James Thompson (racing driver)

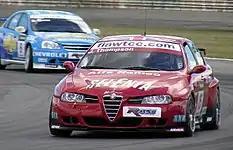
Thompson driving the Alfa Romeo 156 WTCC car in 2007.

For 2006 he moved to SEAT Sport, the team which he would also drive for in that year's BTCC. Within the first six races, Thompson finished on the podium three times but in the second half of the season he finished in the points on only three occasions. In a team that featured a top driver lineup including Yvan Muller and Gabriele Tarquini, he finished eighth in the Drivers Championship.